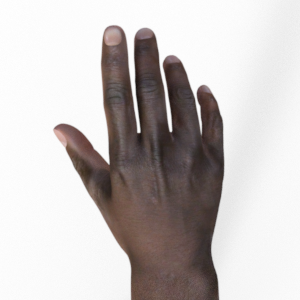
Label: paper